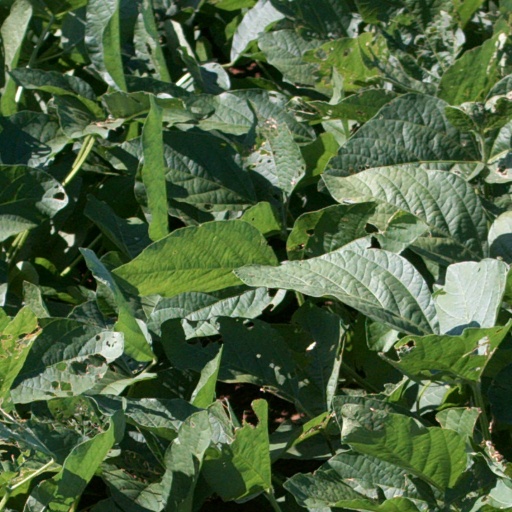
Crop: soybean